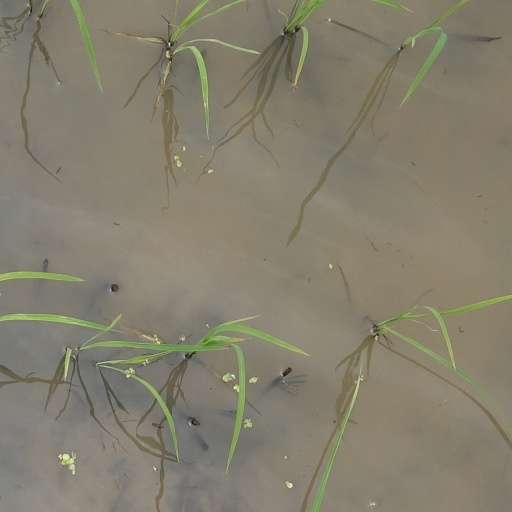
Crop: rice